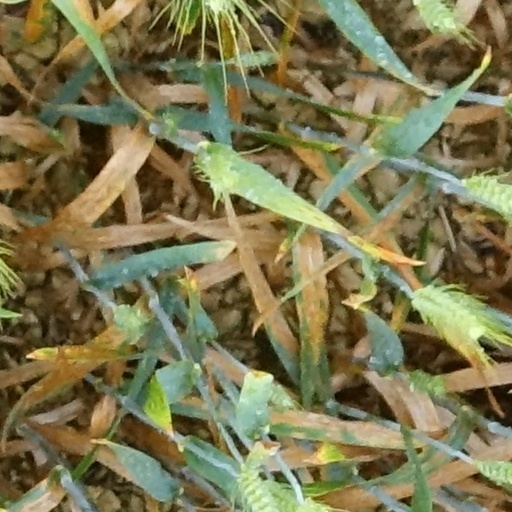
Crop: wheat